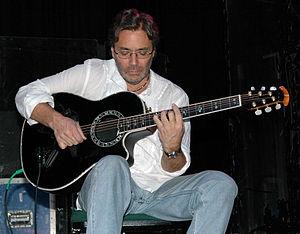
Al Laurence Di Meola, né le 22 juillet 1954 à Jersey City, New Jersey est un guitariste américain de jazz fusion, connu, entre autres, pour sa technique aboutie ainsi que pour la discipline de son jeu.
Le flamenco nuevo constitue une évolution de la musique flamenca, mené par une génération héritière de la révolution initiée par Paco de Lucía et Camarón de la Isla. Mélangeant le flamenco traditionnel à des courants musicaux des XXᵉ siècle et XXIᵉ siècle tels que la rumba, la pop, le rock, le jazz ou encore les musiques électroniques, il est une nouvelle étape dans le processus d'universalisation que vit le flamenco depuis le début des années 1970.